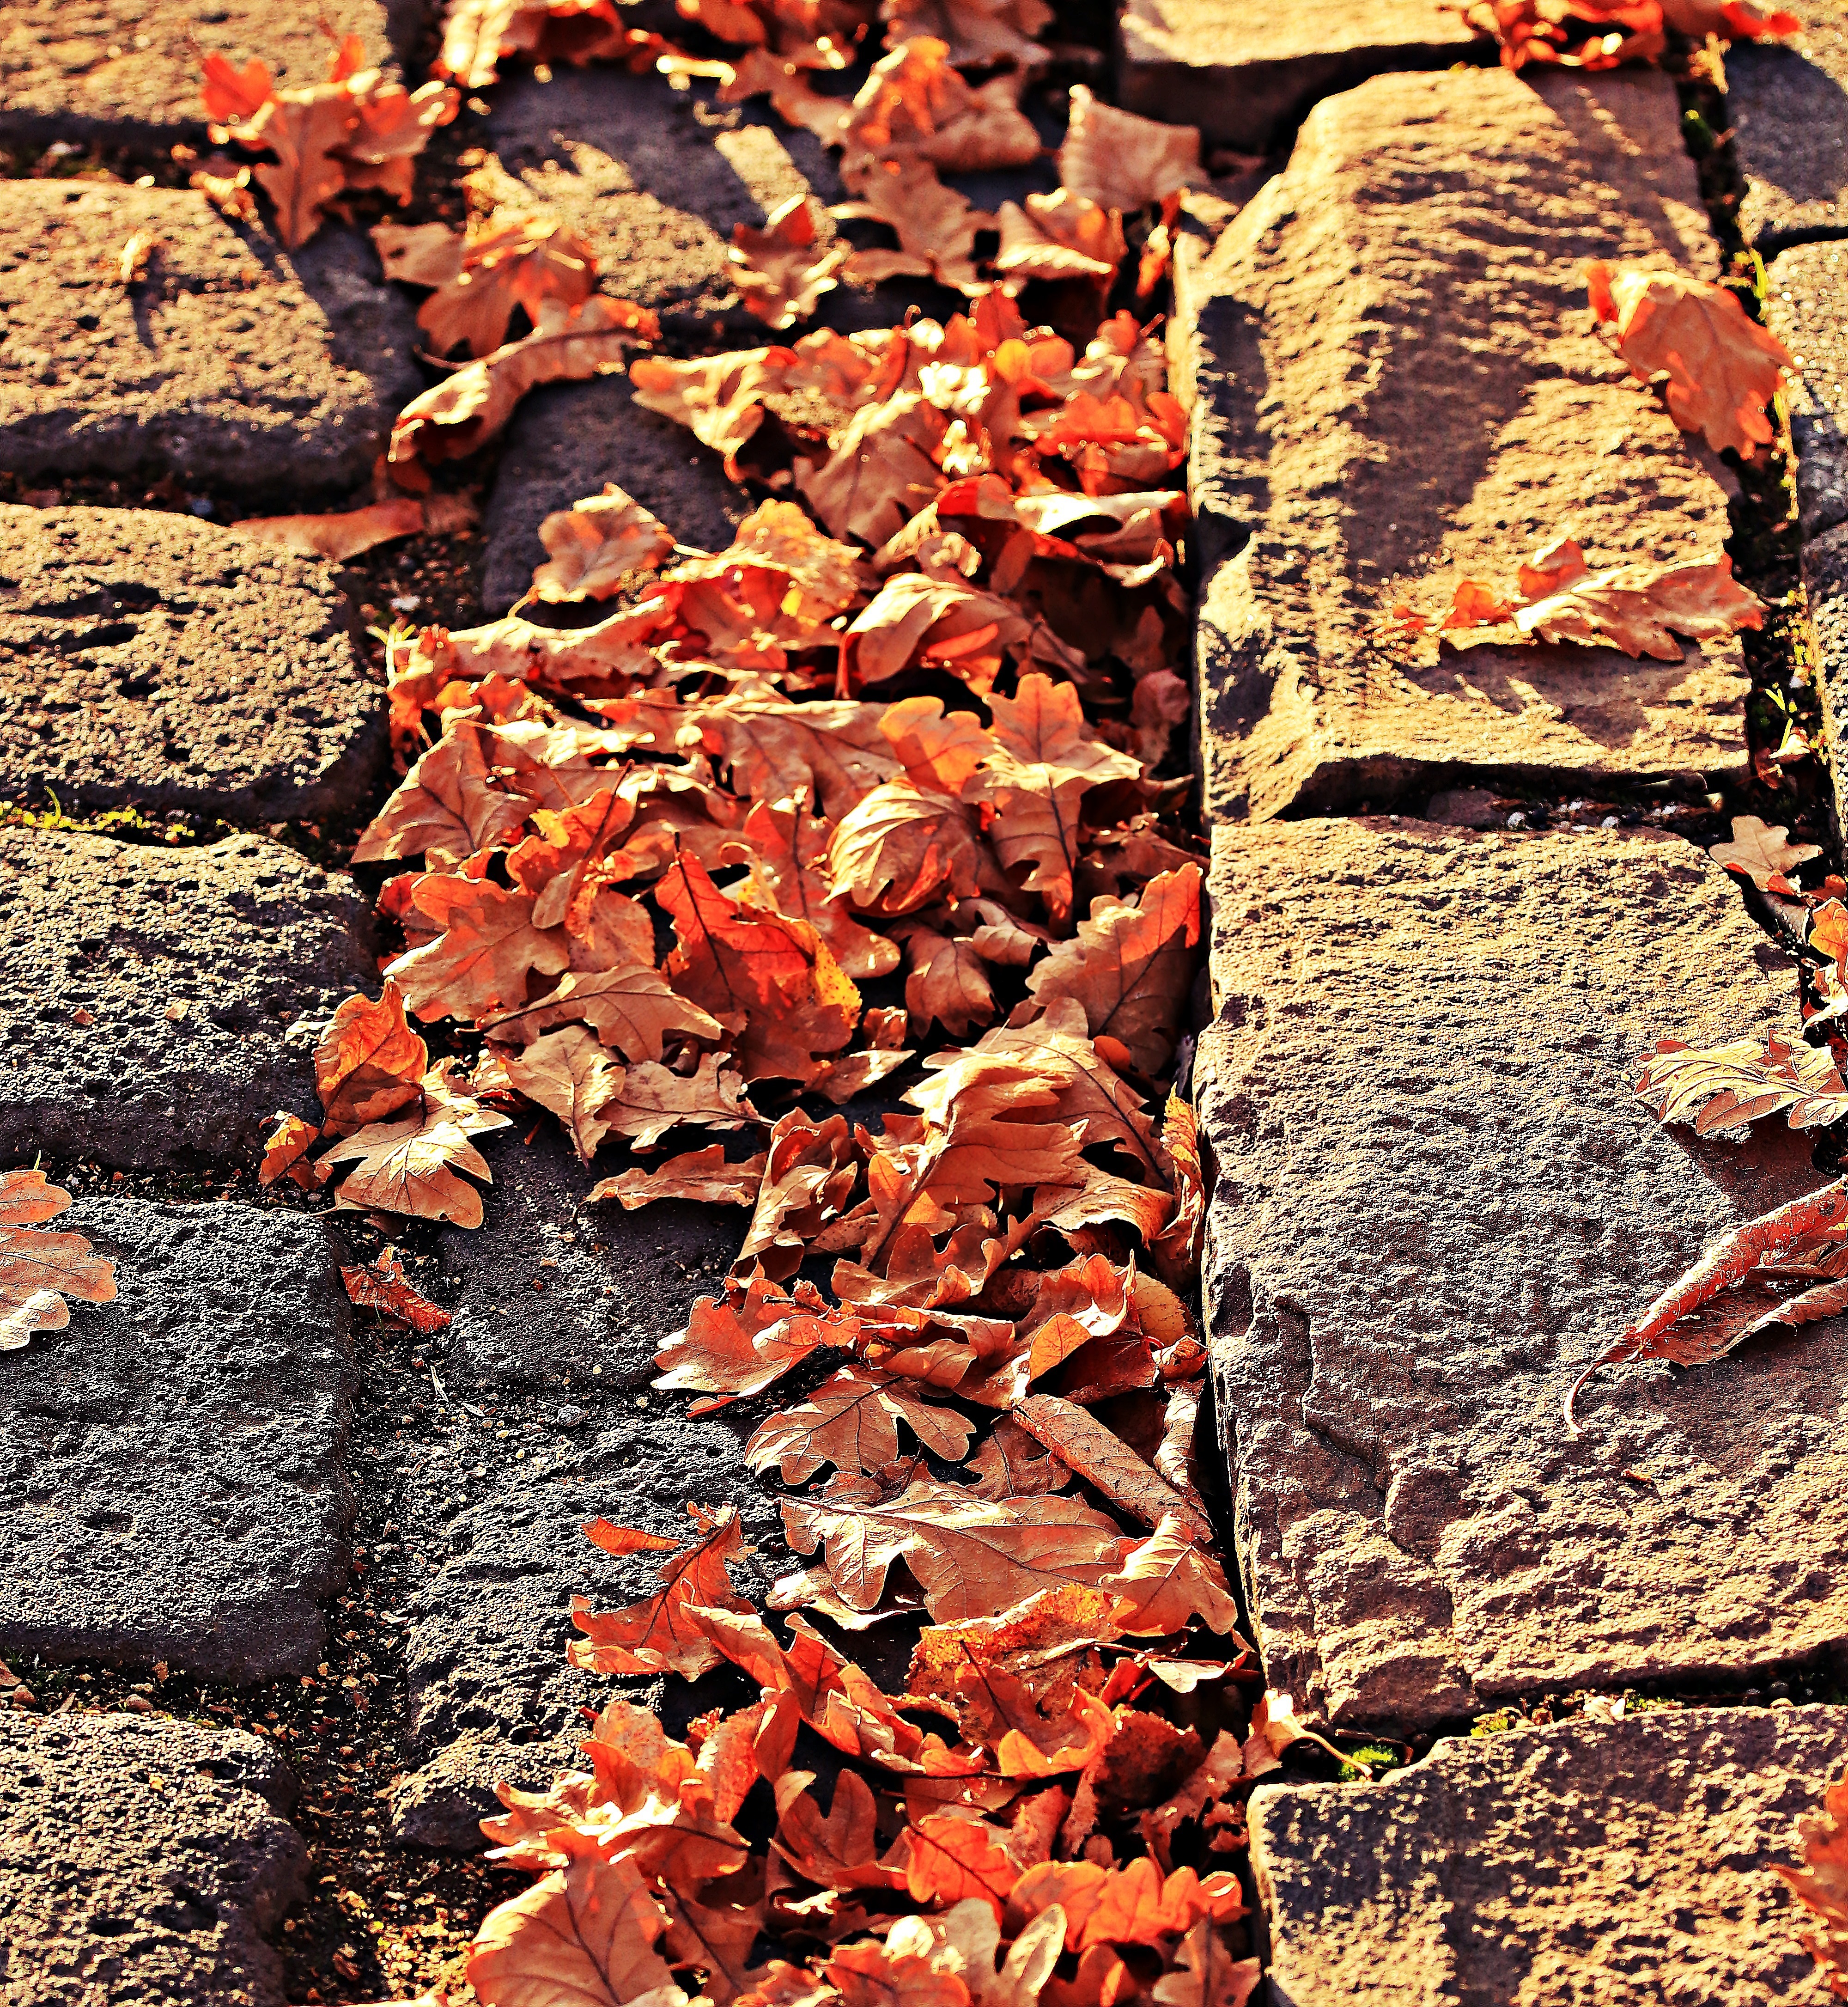
tree, nature, rock, plant, wood, leaf, flower, dry, evening, golden, red, color, autumn, brown, soil, season, leaves, geology, seasons, withered, fallen, out, mood, fall color, fall foliage, leaves in the autumn, fall leaves, true leaves, golden autumn, autumn colours, abendstimmung, colors of autumn, paving stones, withers, rain gutter, woody plant, geological phenomenon